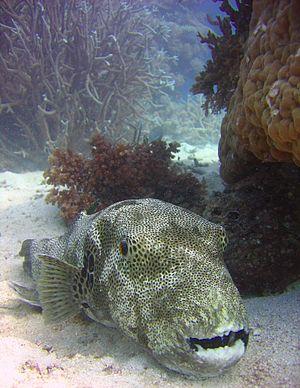
La Grande Barrière de corail est le plus grand récif corallien du monde comptant plus de 2 900 récifs et 900 îles s'étirant de Bundaberg à la pointe du Cap York soit plus de 2 600 kilomètres sur une superficie de 344 400 km². Le récif se situe en Mer de Corail au large du Queensland, en Australie.